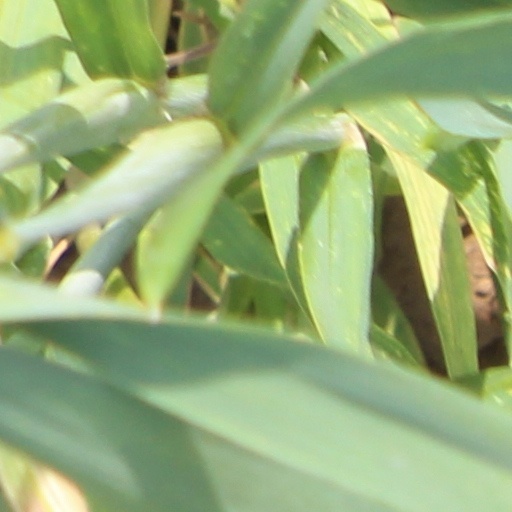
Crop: wheat